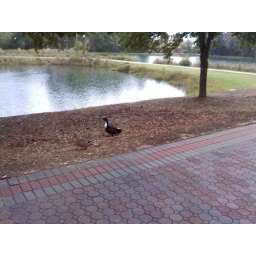
the ducks and the lake are related because the ducks live in the lake,